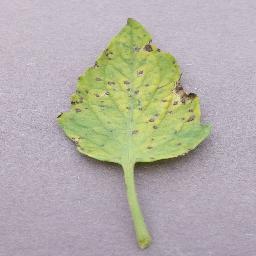
Label: Tomato___Septoria_leaf_spot